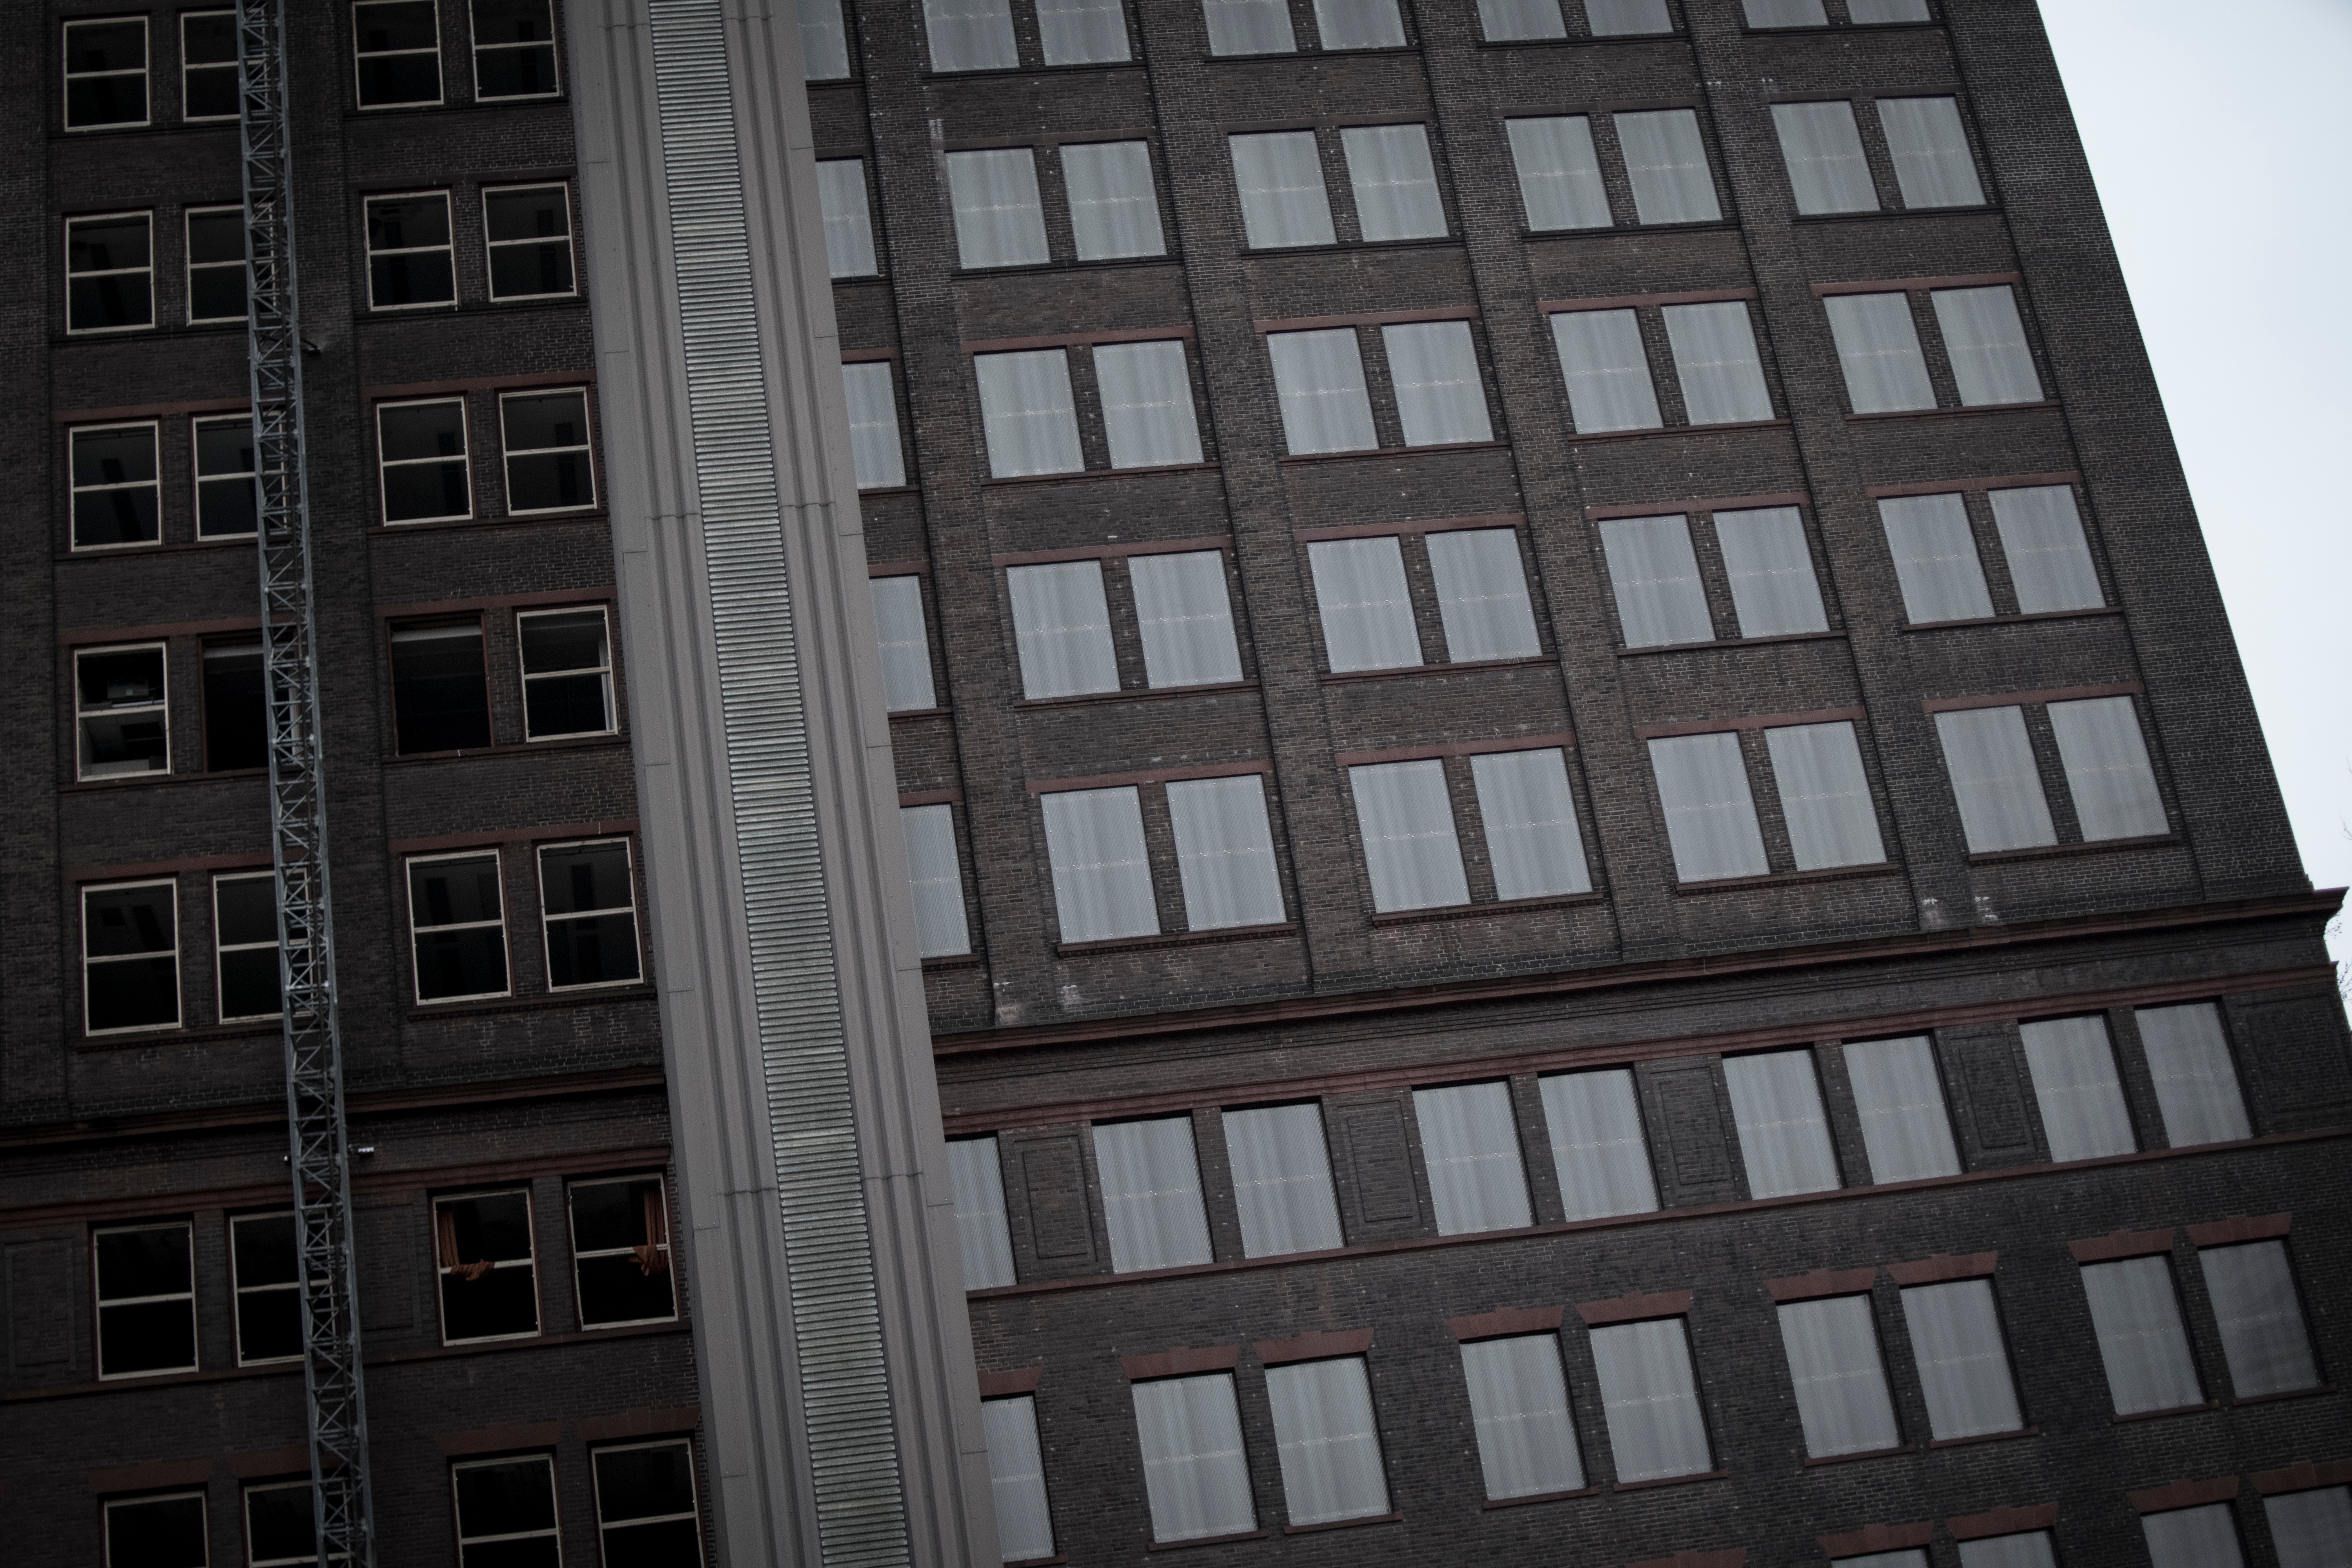
architecture, window, wall, line, facade, brick, symmetry, shape